Hurricane Alex (2010)

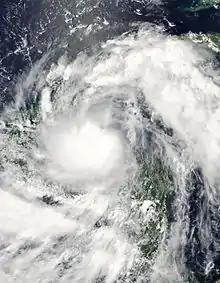
Visible satellite image of Tropical Storm Alex near the Yucatán Peninsula

When Alex was still located over the Yucatán Peninsula, the NHC remarked upon the potential for significant strengthening. Because of low wind shear and very warm water temperatures in the Gulf of Mexico, the possibility existed that Alex could intensify into a major hurricane—a Category 3 storm on the Saffir-Simpson Hurricane Wind Scale—before its next landfall. Early on June 28, thunderstorm activity had reformed over the center, but over the following day, the combination of dry air, increasing wind shear and slightly cooler water temperatures prevented significant convection from developing over the center. At the same time, Alex was moving slowly off the northwest coast of the Yucatán Peninsula, and the environment's conditions became more favorable for intensification as the tropical storm tracked away from the coast. The circulation envelope of Alex remained very large, and by June 29, the storm's rainbands covered the entire western half of the Gulf of Mexico; rainfall was reported along the Texas and Louisiana coasts, even while the center was still several hundred miles offshore. The tropical storm continued to strengthen, and based on reports from Hurricane Hunters, it is estimated that Alex attained Category 1 hurricane status at 03:00 UTC on June 30, about southeast of Brownsville, Texas.